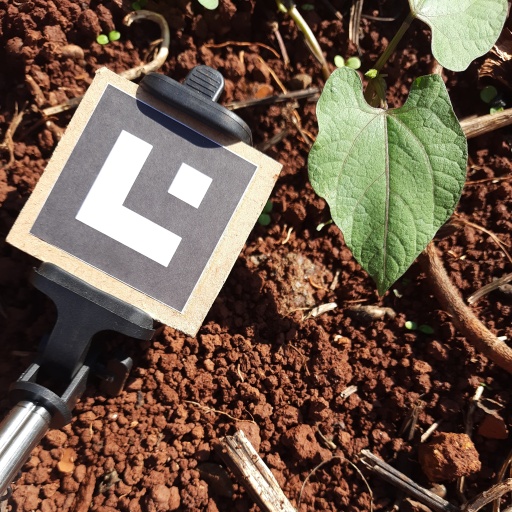
Observations: flat surface, no eating holes, under sunlight